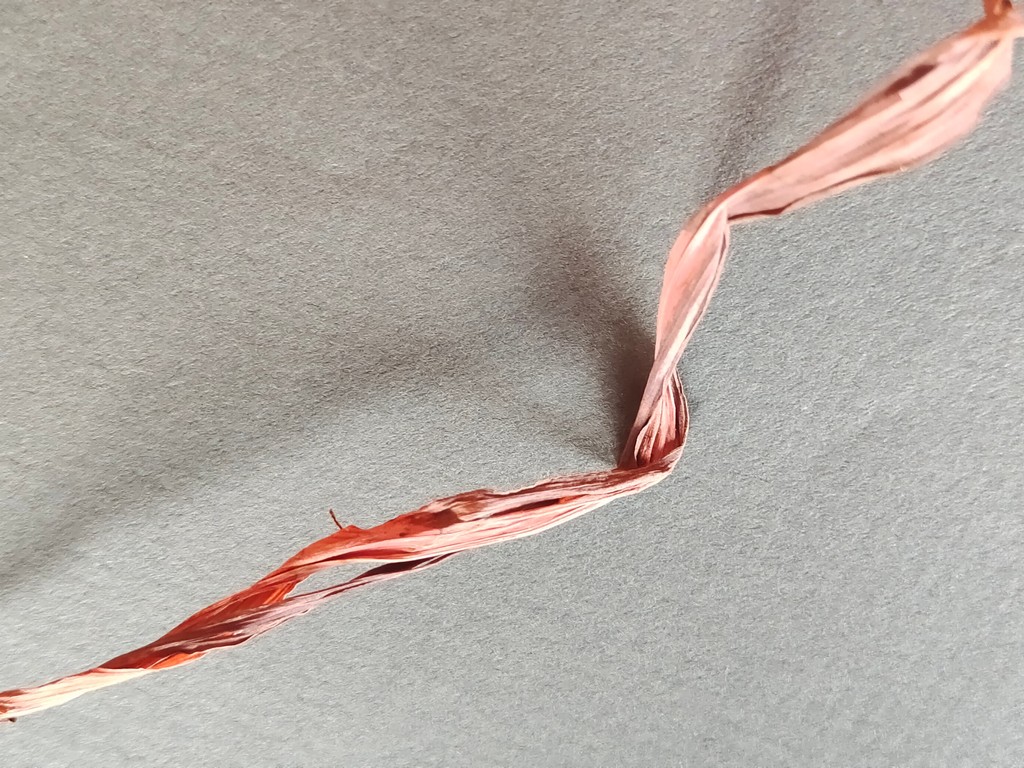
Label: Dried